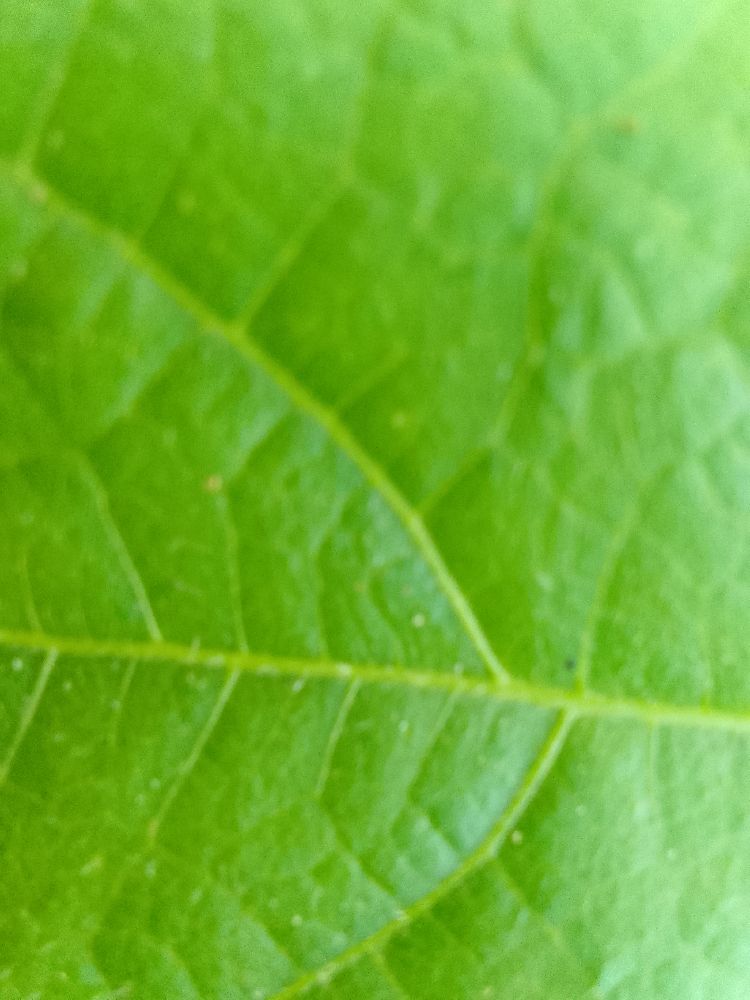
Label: healthy